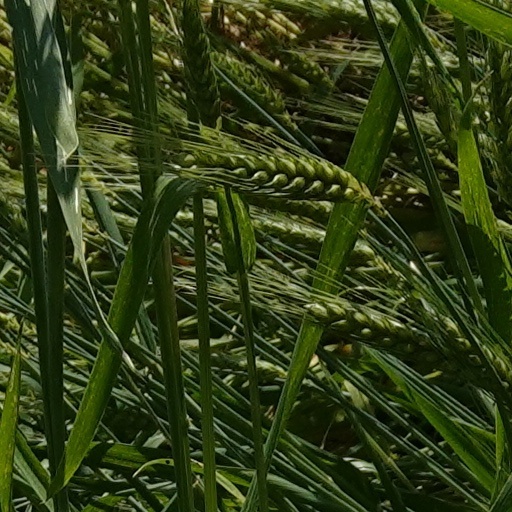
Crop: wheat